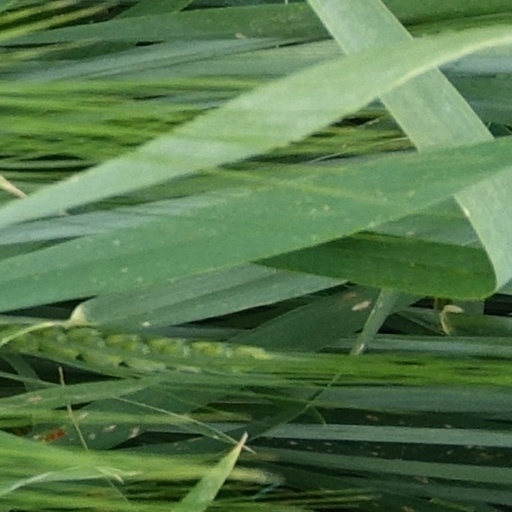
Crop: wheat